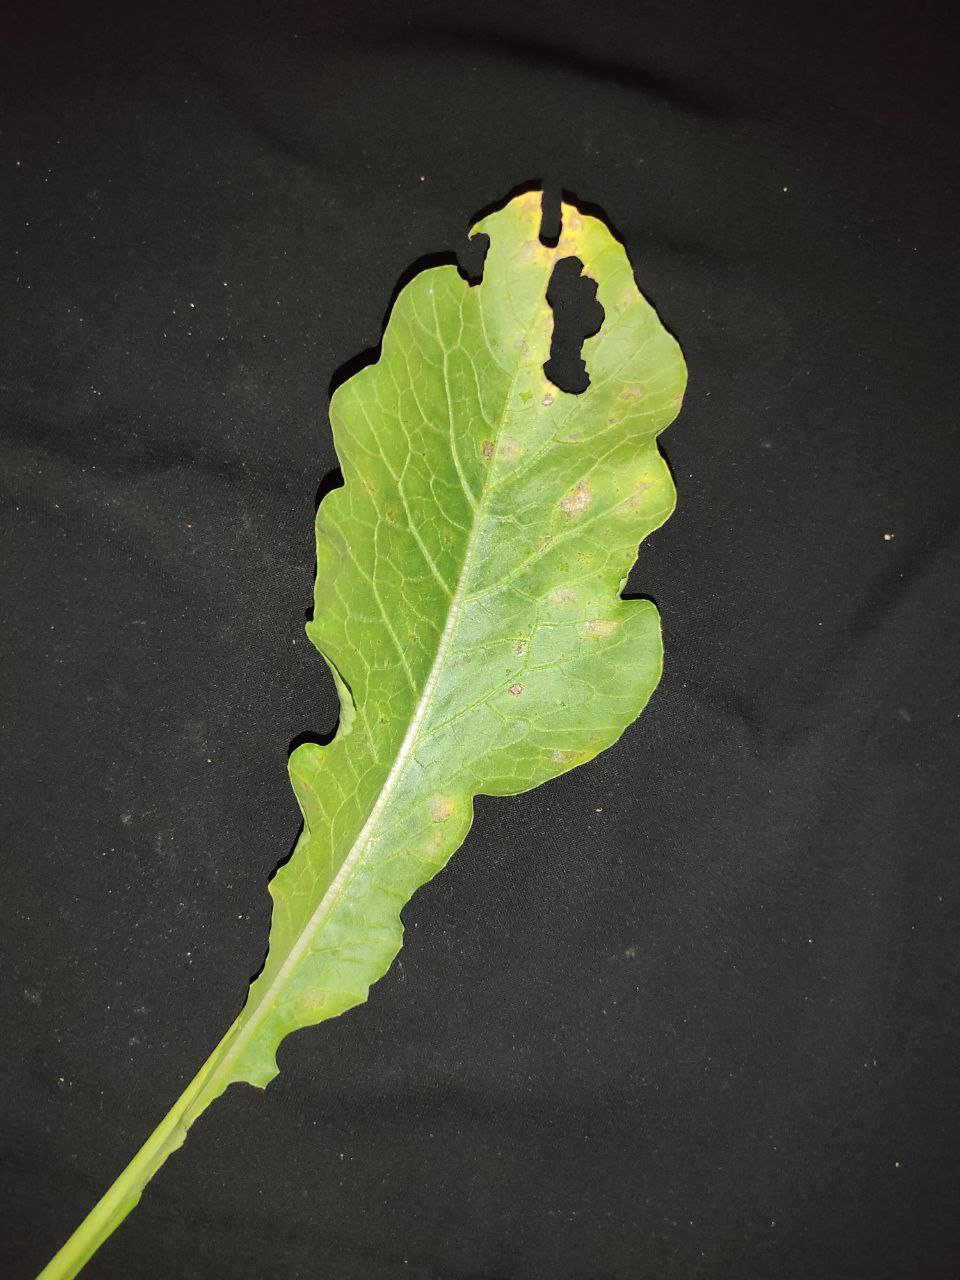
Label: Downey mildew